Saint-Hymetière-sur-Valouse

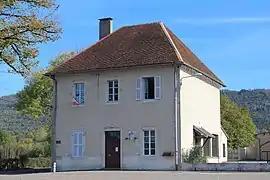
The town hall in Saint-Hymetière-sur-Valouse

Saint-Hymetière-sur-Valouse is a commune in the Jura department in Bourgogne-Franche-Comté in eastern France. It was established on 1 January 2019 by merger of the former communes of Chemilla (the seat), Cézia, Lavans-sur-Valouse and Saint-Hymetière.